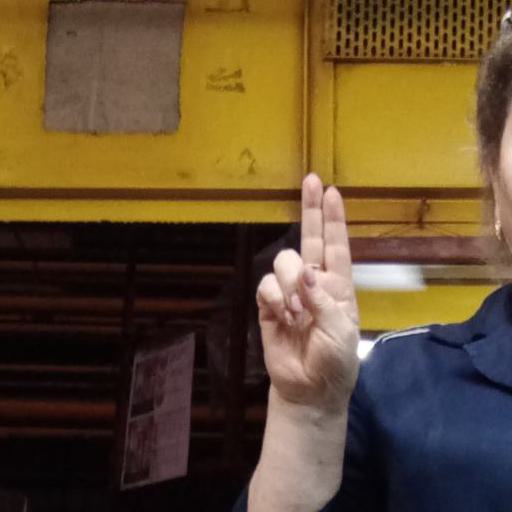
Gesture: two_up